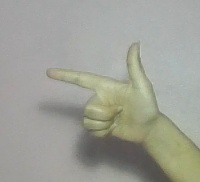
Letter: yaa